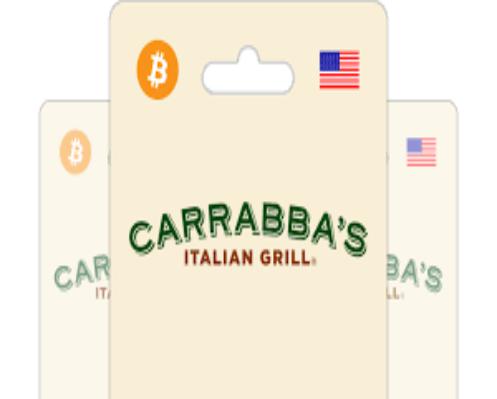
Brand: Carrabba's Italian Grill
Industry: Food